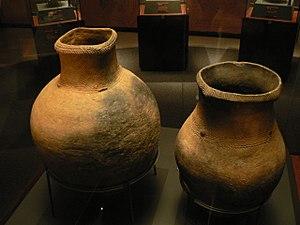
La période Jōmon ou l'ère Jōmon est l'une des quatorze subdivisions traditionnelles de l'histoire du Japon. Elle couvre la période qui va, approximativement, de 13 000 jusqu'à, environ, 400 avant l'ère commune. Le Japon est alors peuplé par des chasseurs-cueilleurs. Leur culture, de type mésolithique, est l'une des premières au monde à connaître et pratiquer la poterie, sous forme de cette poterie Jomon.
La céramique Jōmon est un type de céramique réalisée durant la période Jōmon de l'histoire du Japon. Le terme « Jōmon » caractérise cette période par une céramique typique à décor par impression de cordes, ou décor cordé, qui a été découvert en 1877 par l'archéologue américain Edward Sylvester Morse. Depuis cette première découverte les traits spécifiques à la période ont pu être établis, la chronologie précisée grâce à de très nombreuses fouilles dispersées sur tout le territoire et avec l'engagement de la population. Sur cette très longue période une multitude de formes et de procédés décoratifs ont été produites dans les îles du Japon, avec des différences souvent très importantes, ou moins entre Nord et Sud.